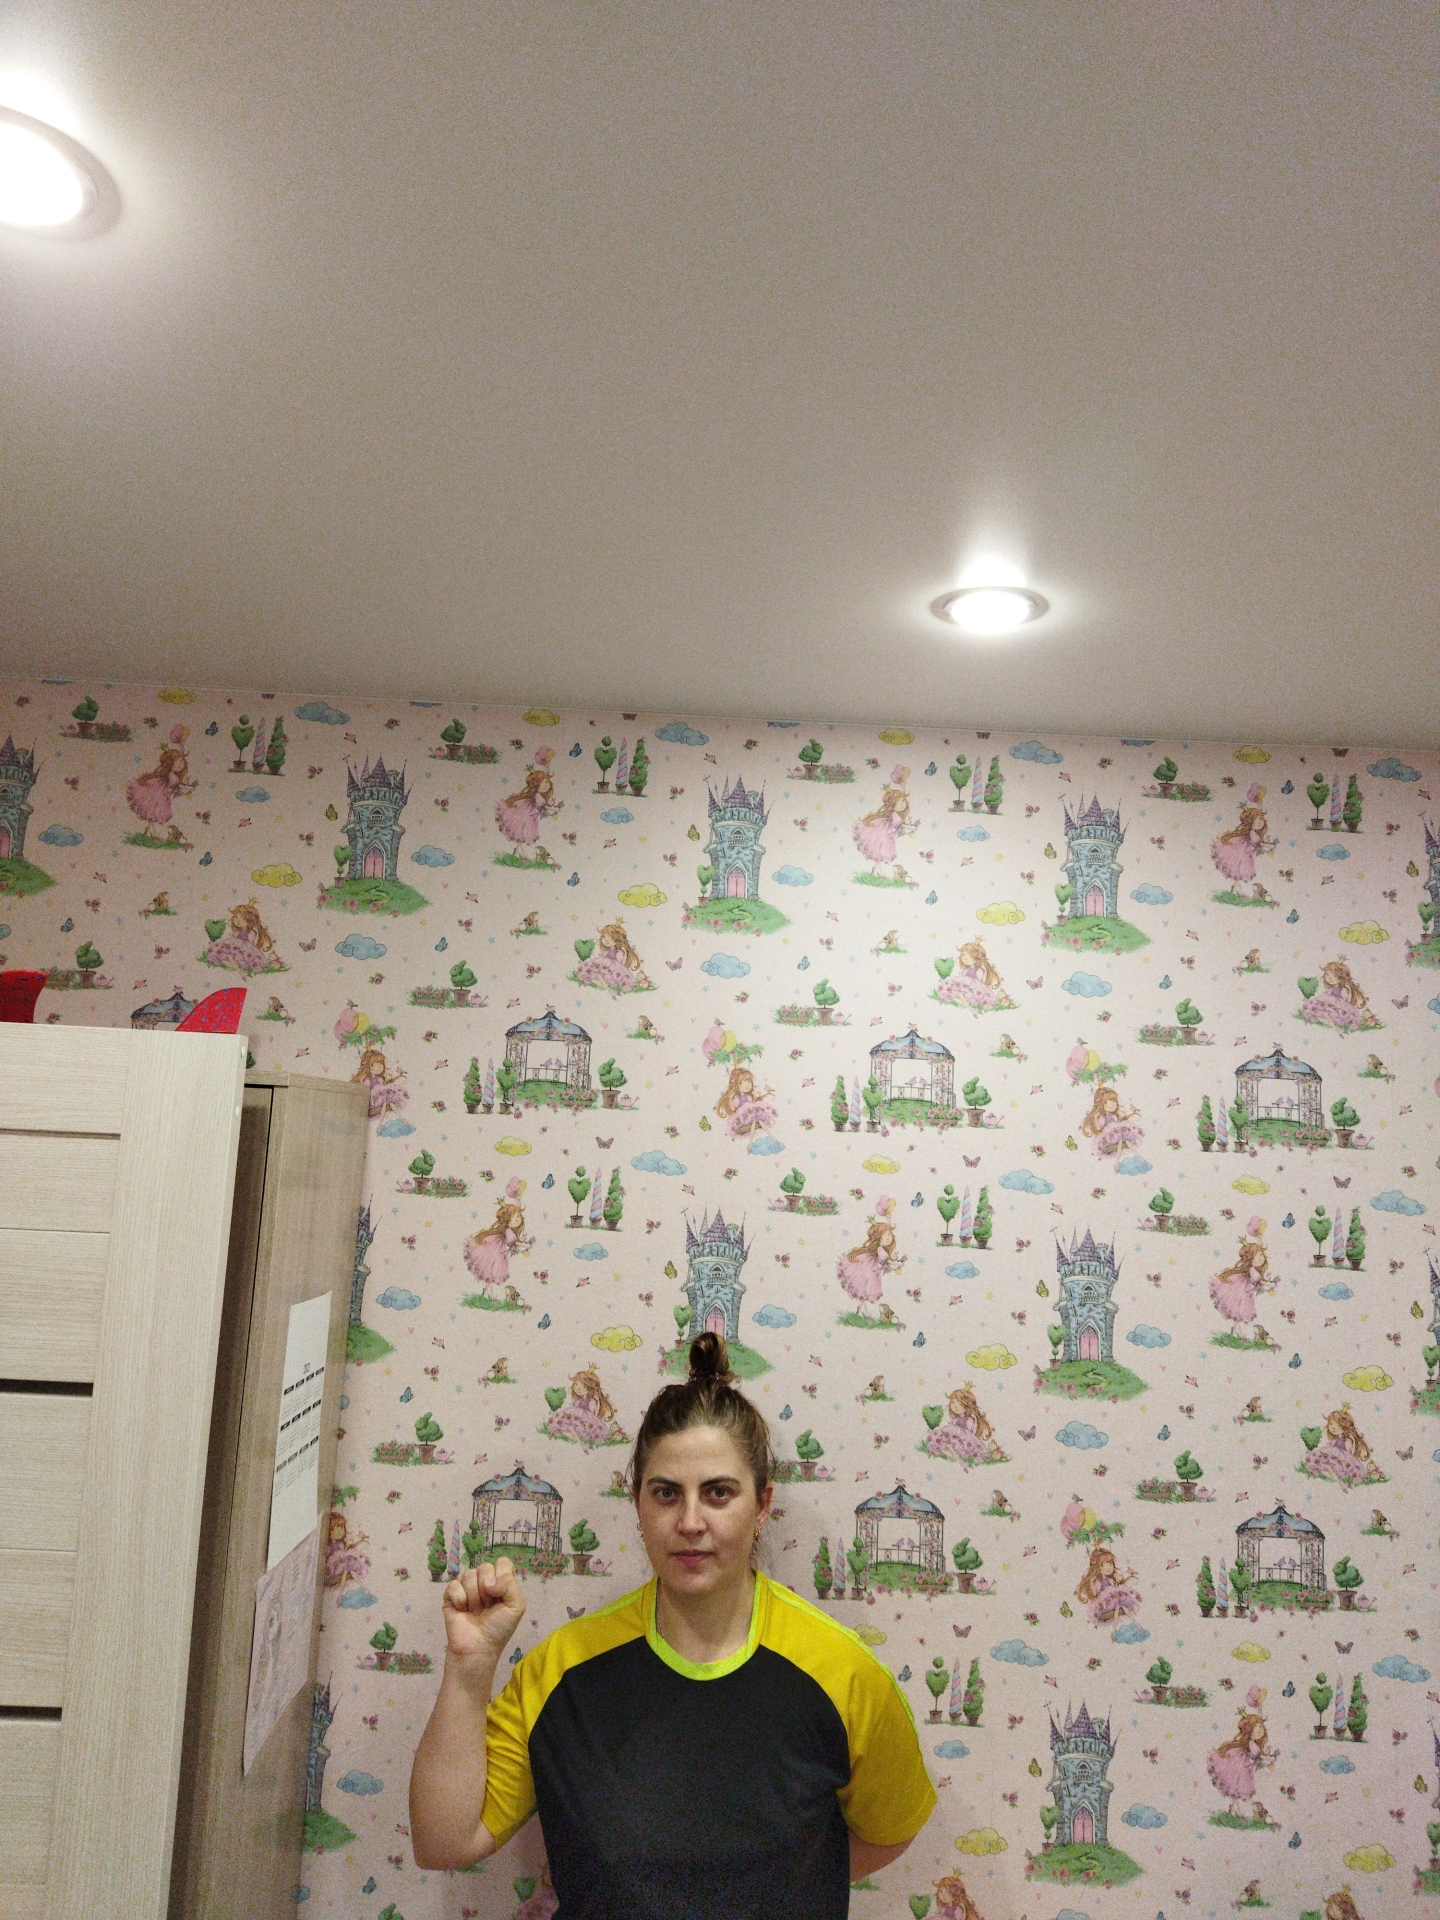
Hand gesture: fist